Design–build

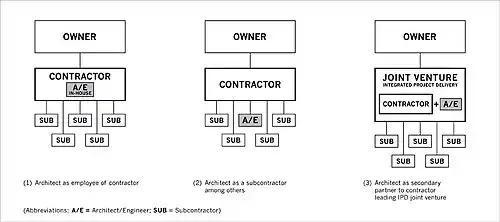
Three models of contractor-led design–build

Architect-led design–build projects are those in which interdisciplinary teams of architects and building trades professionals collaborate in an agile management process, where design strategy and construction expertise are seamlessly integrated, and the architect, as owner-advocate, project-steward and team-leader, ensures high fidelity between project aims and outcomes. In architect-led design–build projects, the architect works directly with the owner (the client), acts as the designer and builder, coordinating a team of consultants, subcontractors and materials suppliers throughout the project lifecycle.